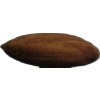
Label: almonds